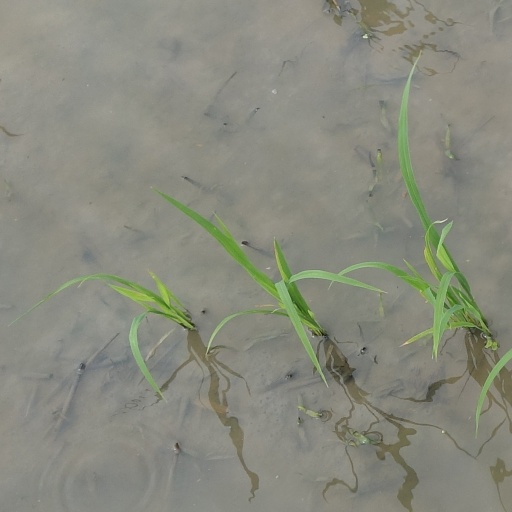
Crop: rice